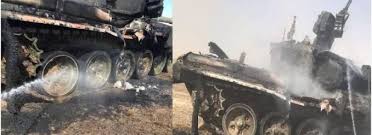
Label: T-14